243 Command Fire

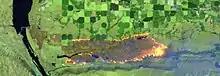
Footprint of the 243 Command Fire

The 243 Command Fire was a wildfire that burned near Wanapum Dam in Grant County, Washington, in the United States. The fire started on June 3, 2019, and was reported 85% contained as of June 10, 2019. The fire burned a total of and the cause of the fire remains under investigation.